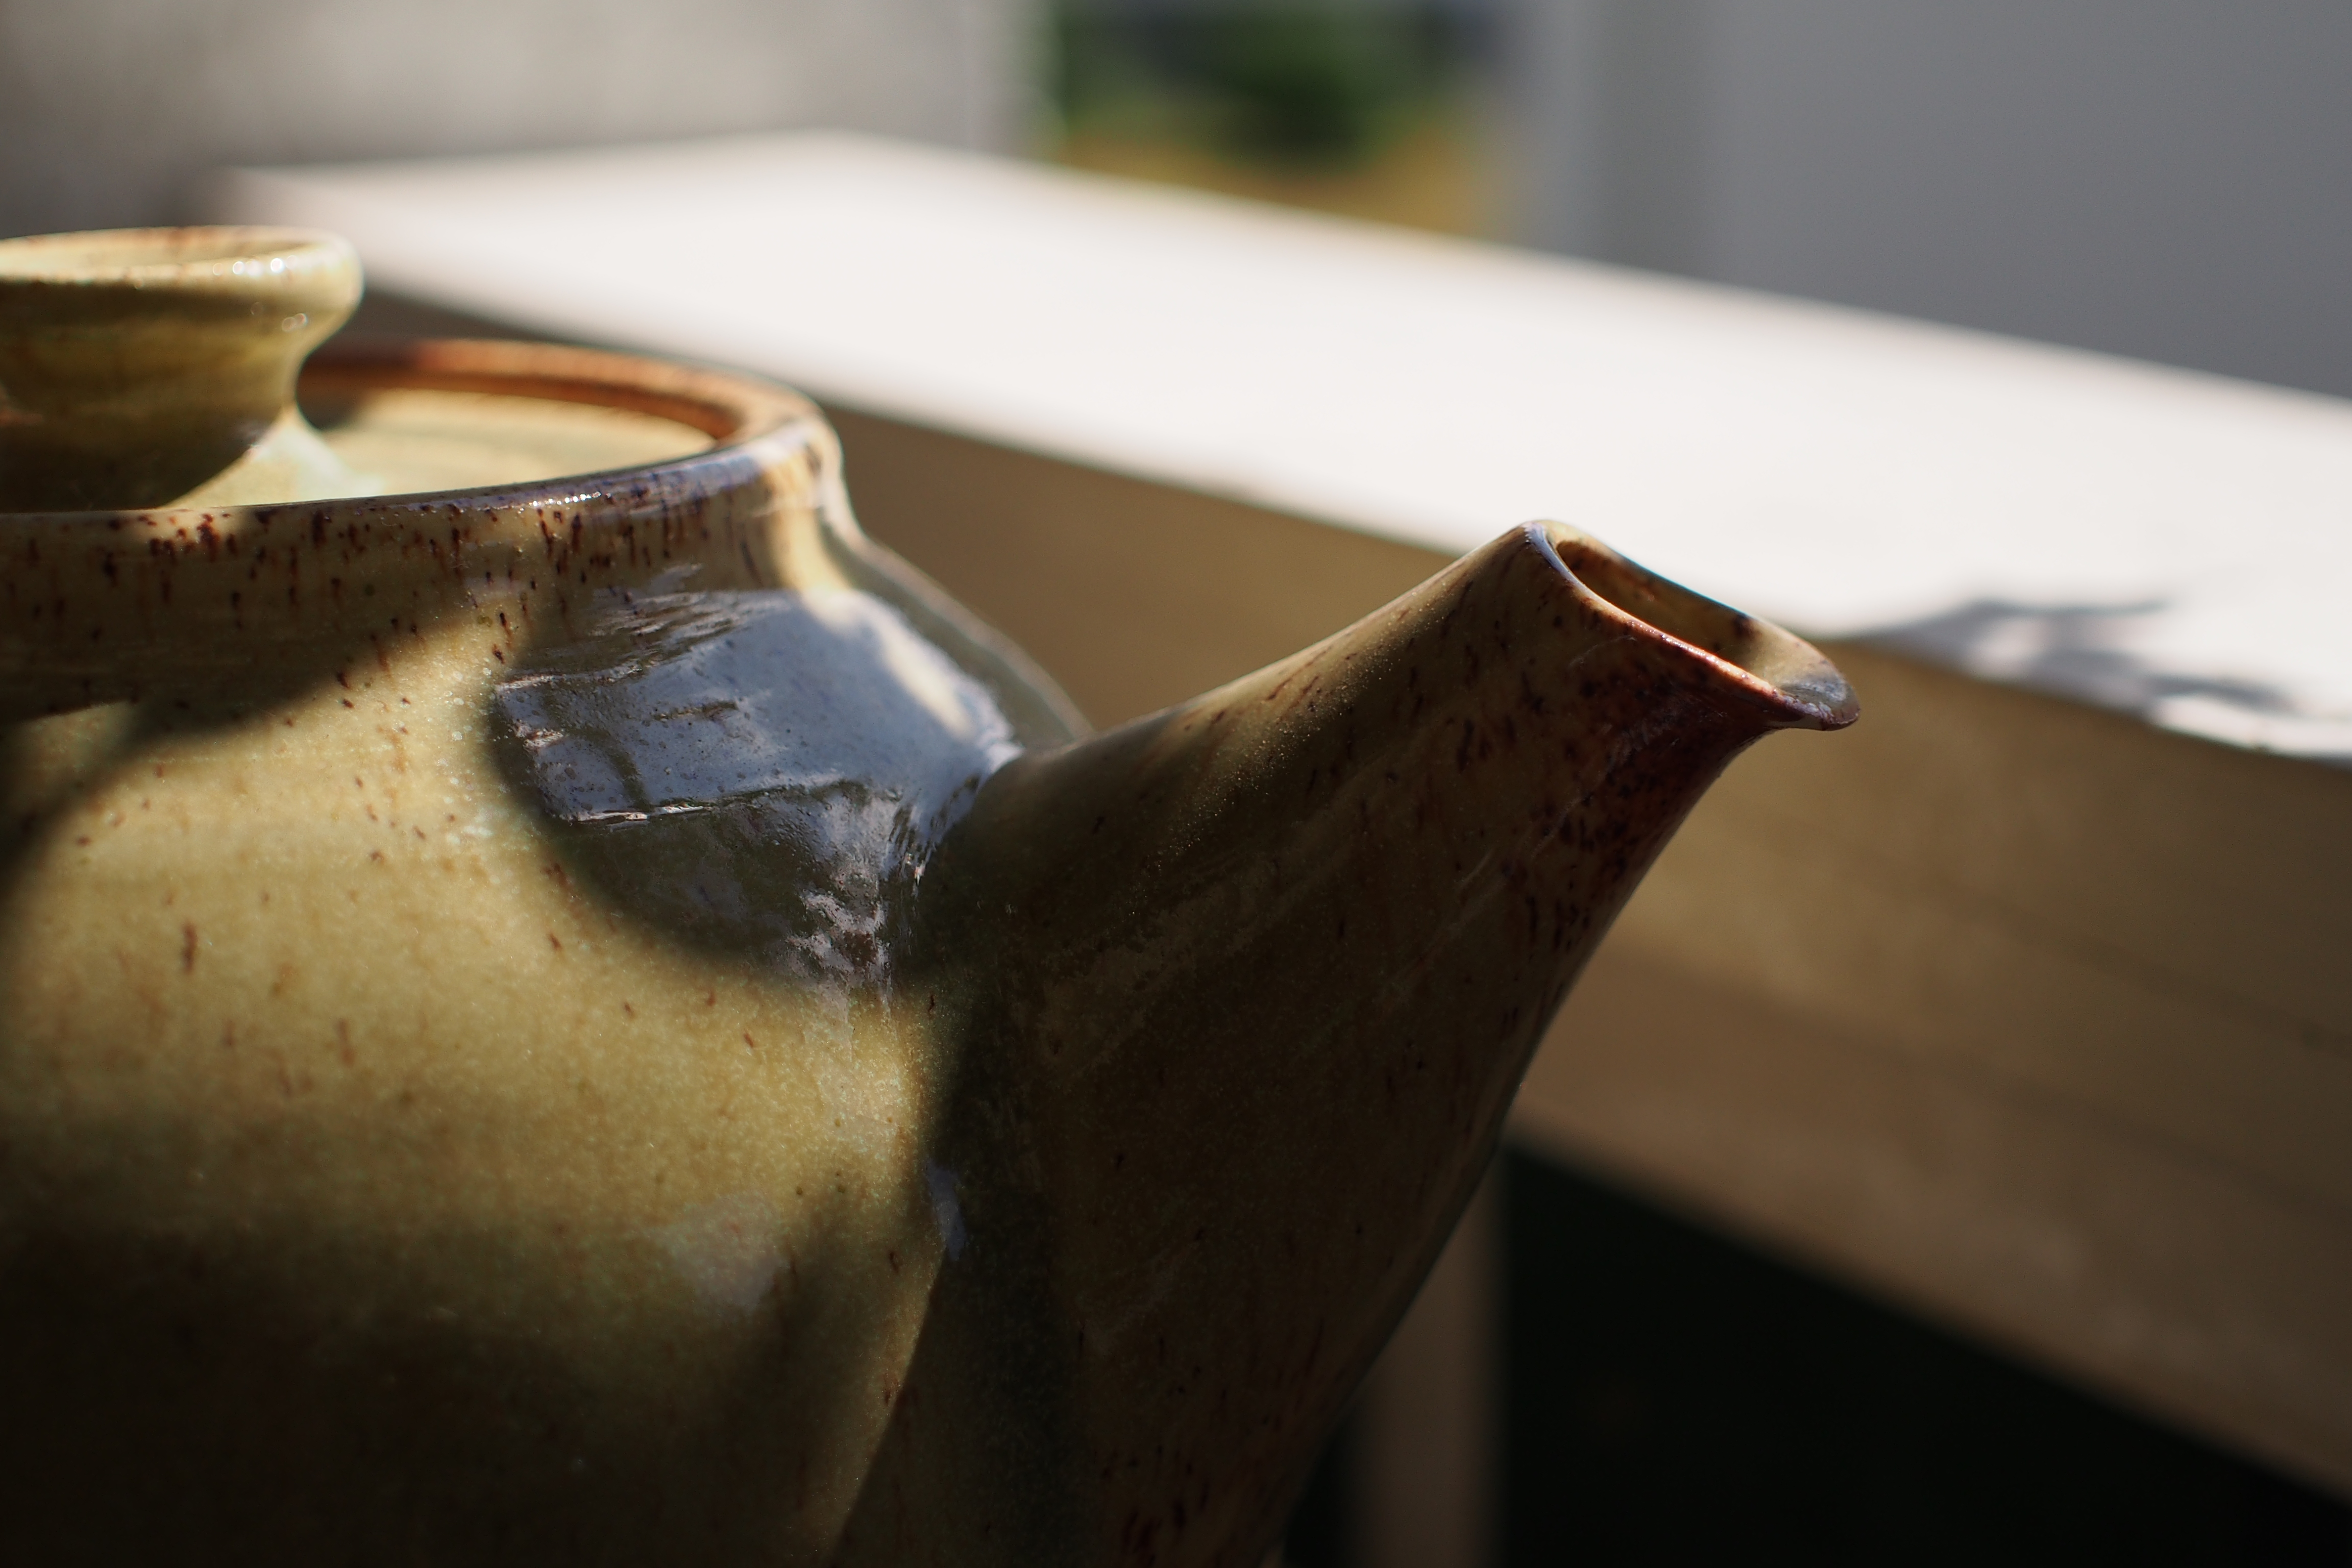
hand, wood, glass, ceramic, black, material, close up, art, sigma, f28, shape, 30mm, macro photography